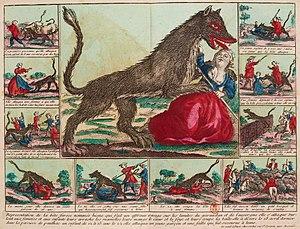
Gravure extraite du recueil factice de pièces relatives à la bête du Gévaudan, formé par Gervais-François Magné de Marolles.
La Bête du Gévaudan est un animal à l'origine d'une série d'attaques contre des humains survenues entre le 30 juin 1764 et le 19 juin 1767. Ces attaques, le plus souvent mortelles, entre 88 et 124 recensées selon les sources, eurent lieu surtout dans le nord de l'ancien pays du Gévaudan, région d'élevage. Quelques cas ont été signalés dans le sud de l'Auvergne, le nord du Vivarais, le Rouergue et le sud du Velay.
François Antoine, né vers 1695 et mort en 1771 à Dax, est un militaire français, sous-lieutenant de la Capitainerie royale de Saint-Germain-en-Laye et porte-arquebuse de Louis XV.